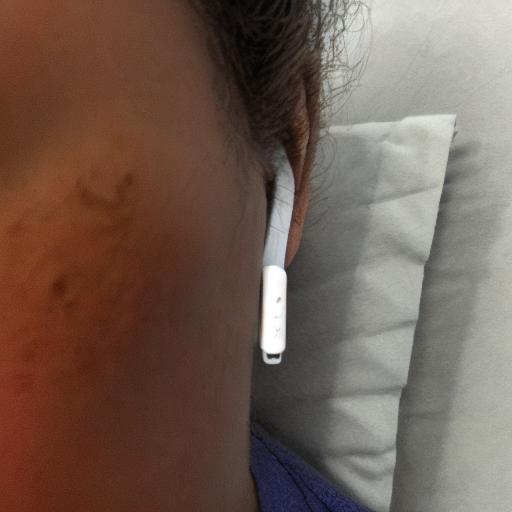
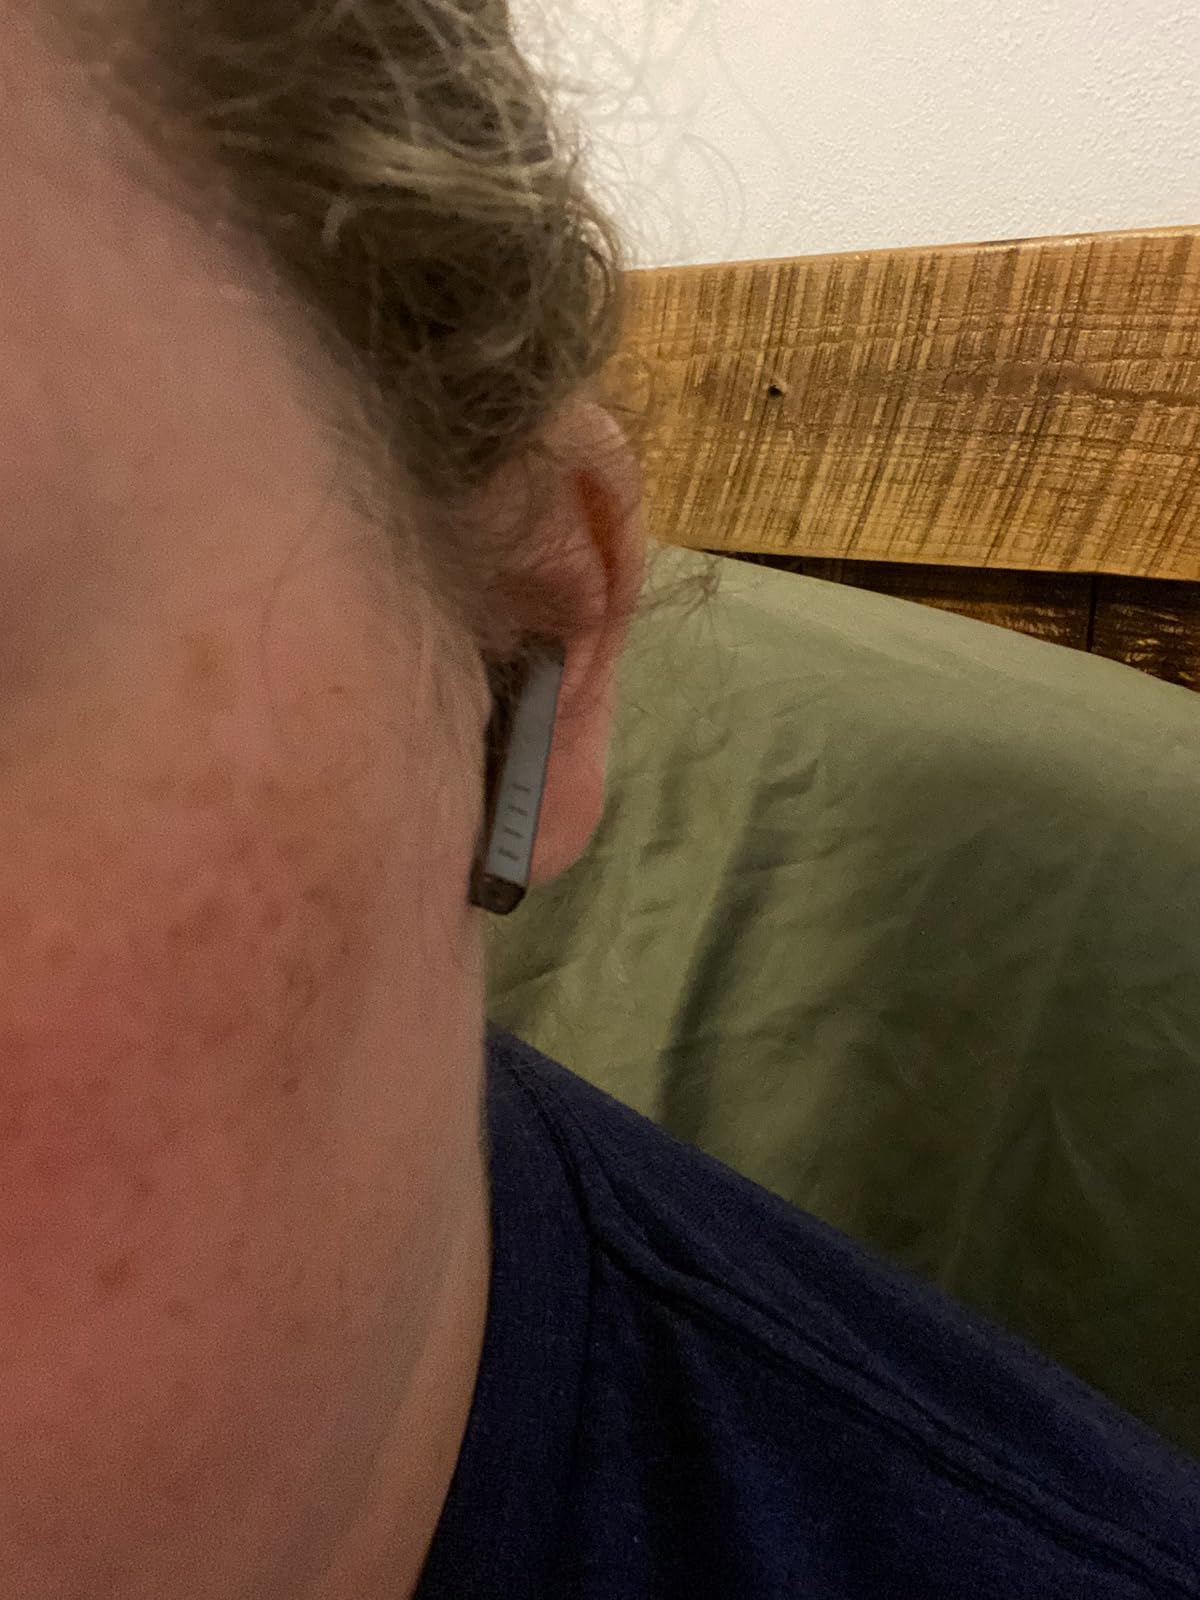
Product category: earbuds
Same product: no